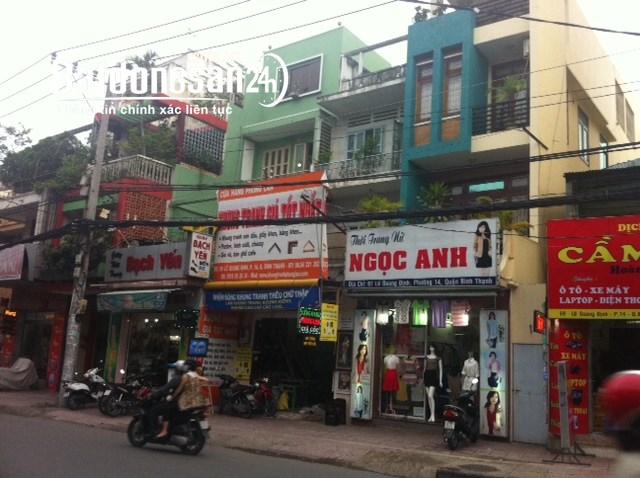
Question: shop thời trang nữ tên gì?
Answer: tên là ngọc anh